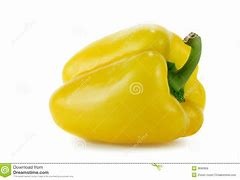
Label: capsicum